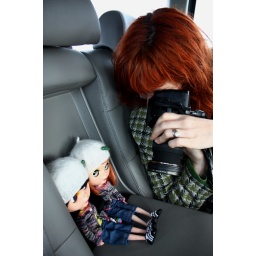
Tee hee! The cup holder/arm rest thingy in the back seat makes a perfect seat for the girls. :D